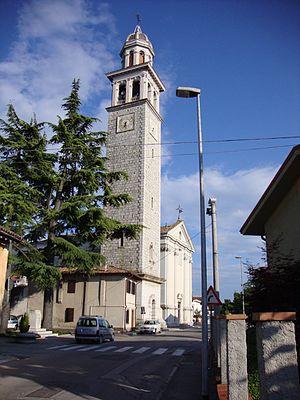
San Pier d'Isonzo est une commune italienne de la province de Gorizia dans la région Frioul-Vénétie Julienne en Italie.